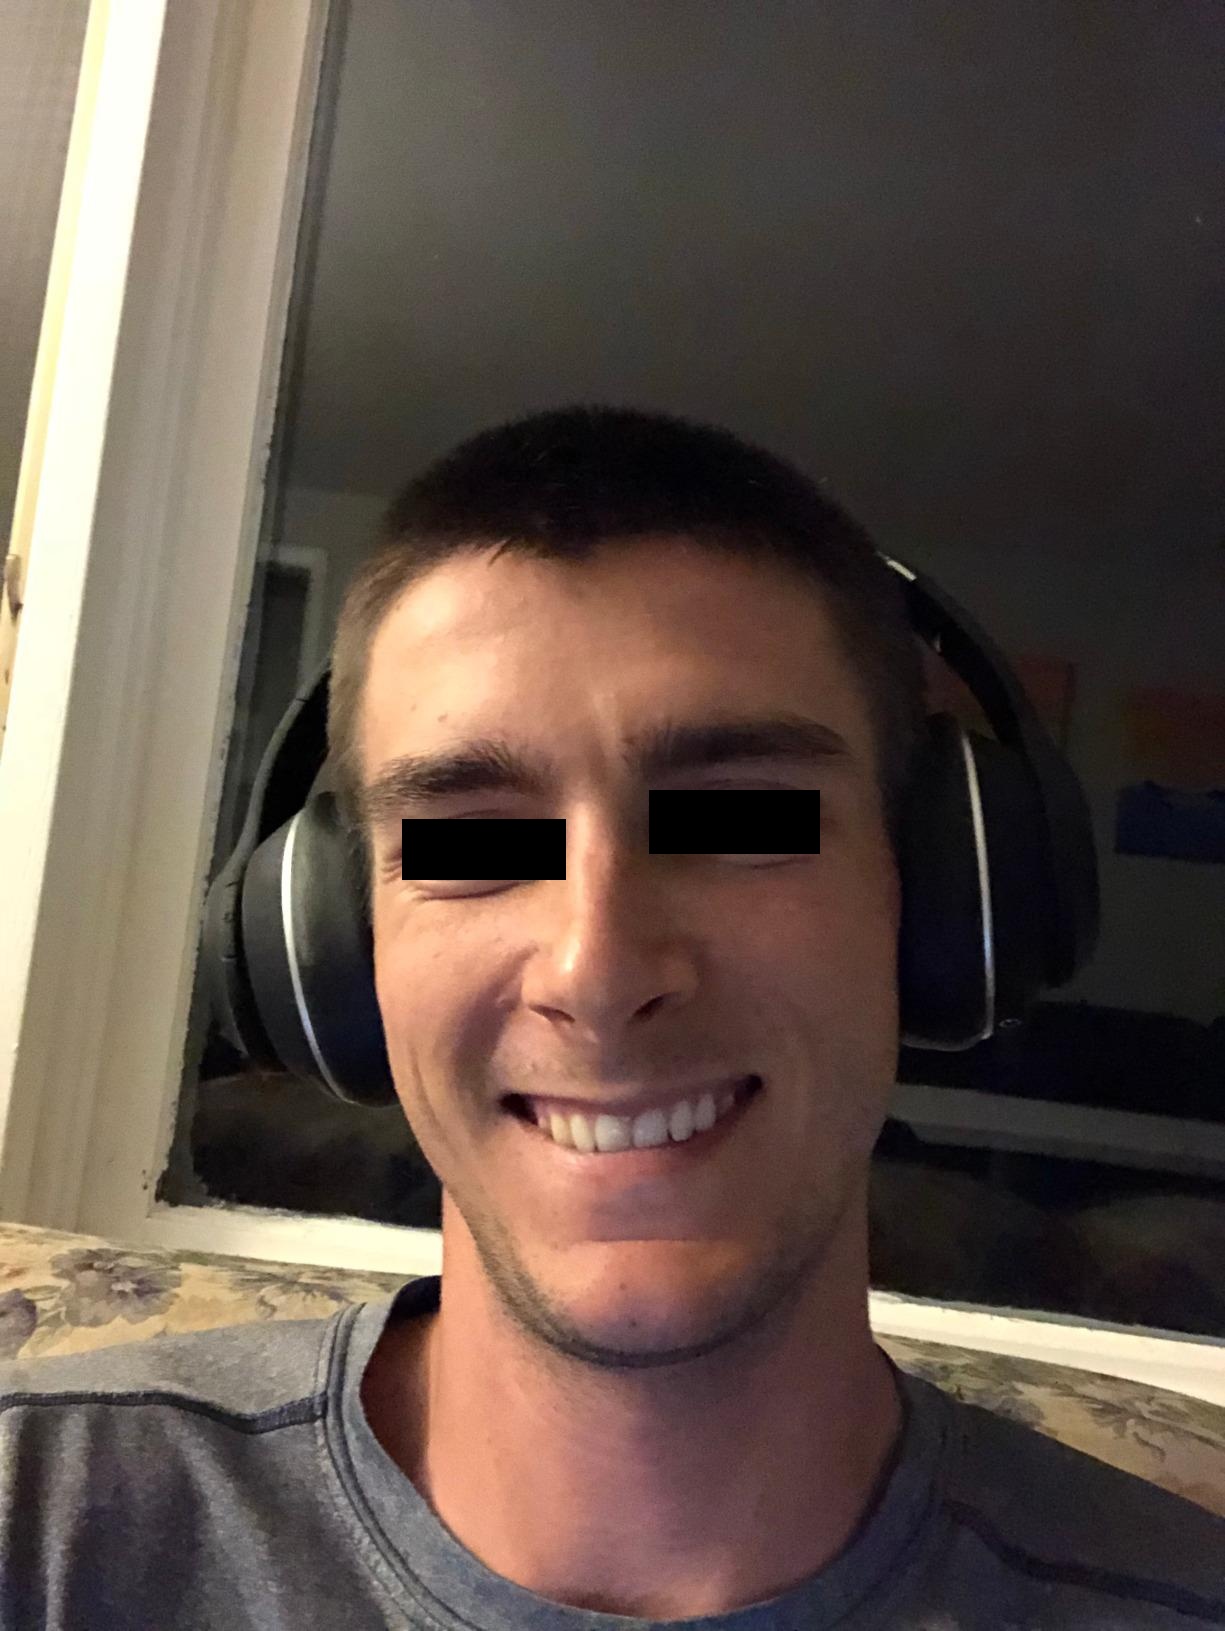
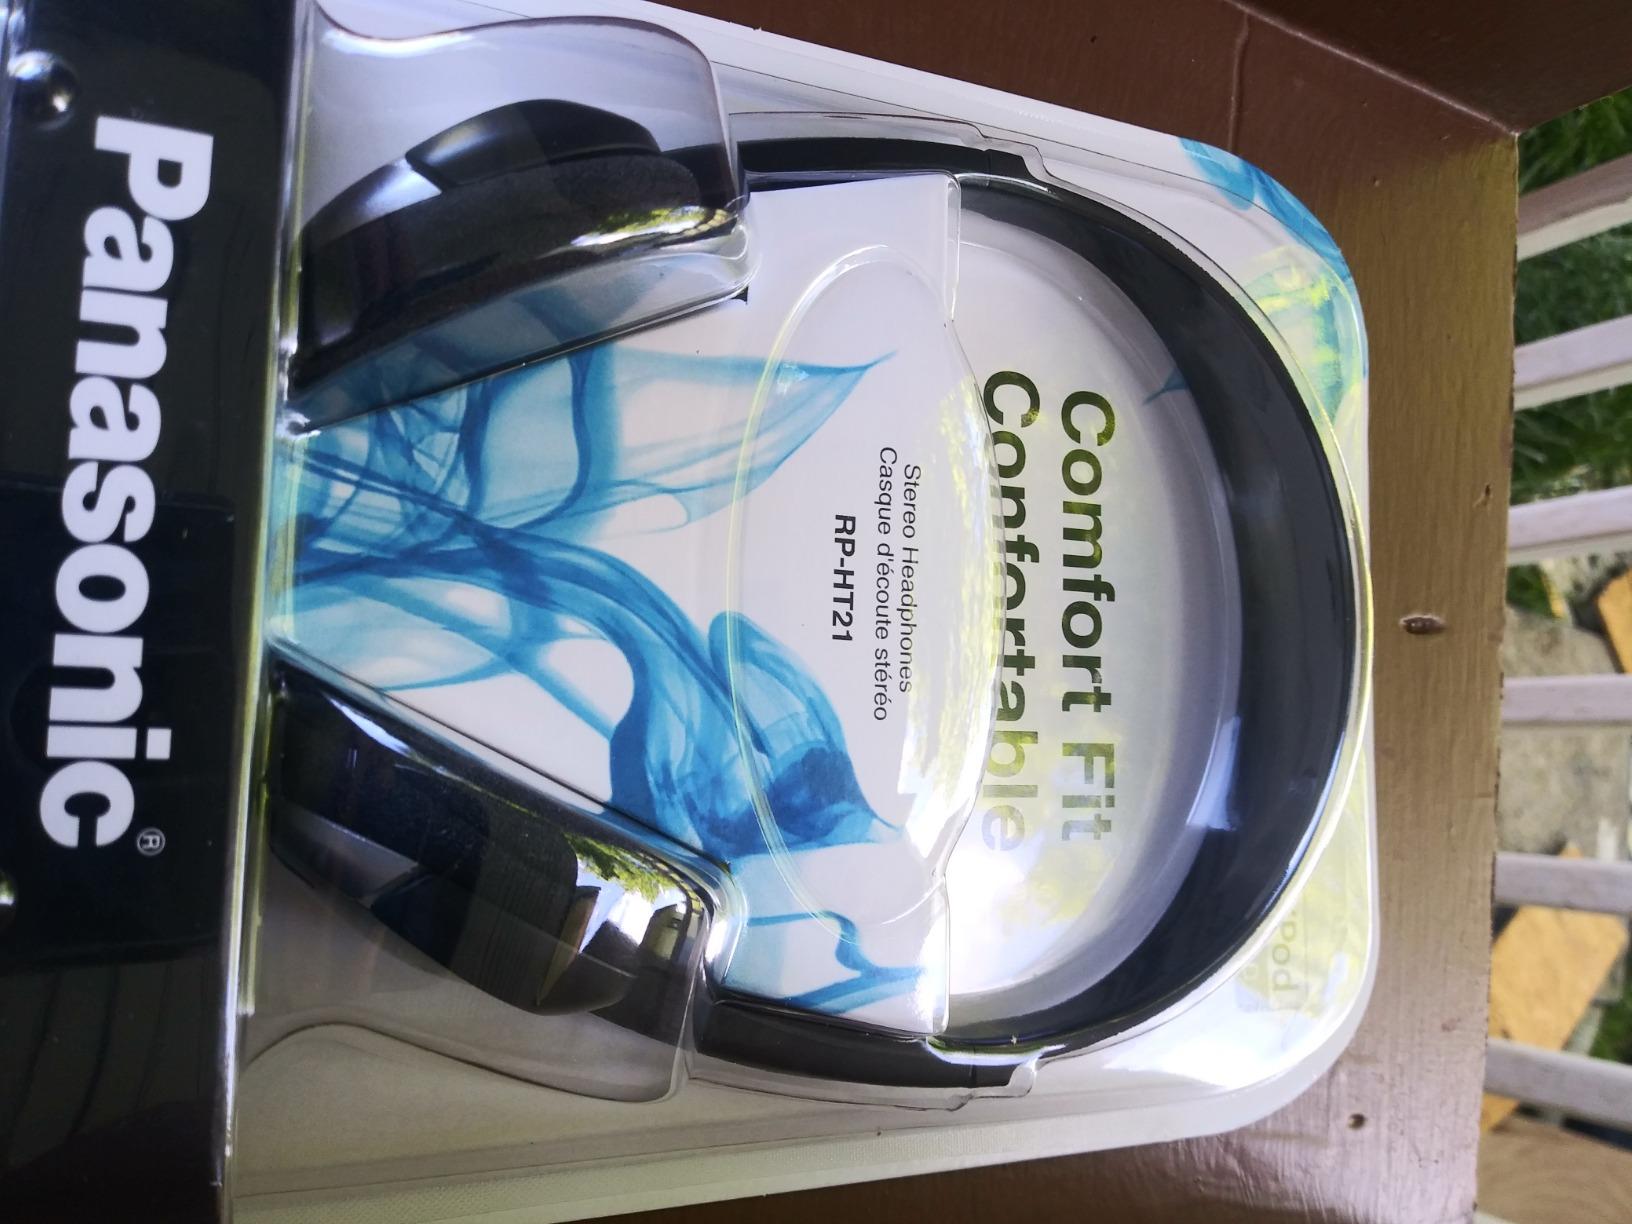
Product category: headphones
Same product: no